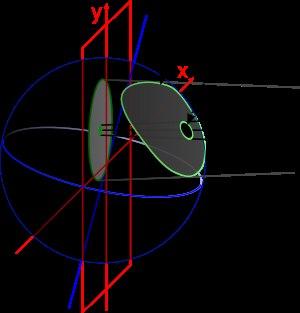
Les éléments besseliens sont des valeurs permettant de calculer et prédire les occultations locales pour un observateur terrestre. Ces éléments sont particulièrement utilisés dans le domaine des éclipses solaires, mais également pour les occultations d'étoiles ou de planètes par la Lune ainsi que les transits astronomiques de Vénus et de Mercure. Une méthode similaire est utilisée pour les éclipses de Lune, utilisant l'ombre de la Lune plutôt que celle de la Terre.